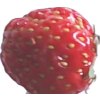
Label: strawberry